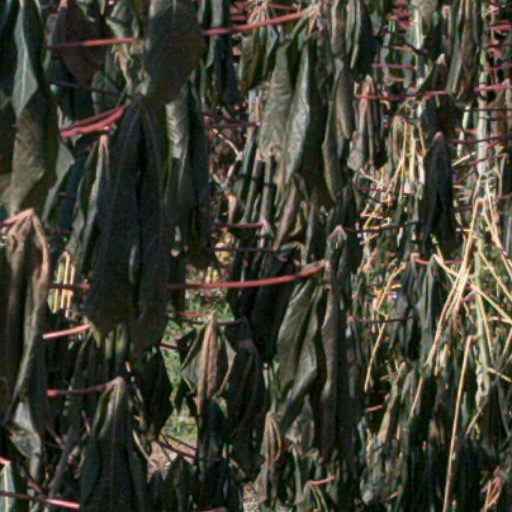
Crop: cassava